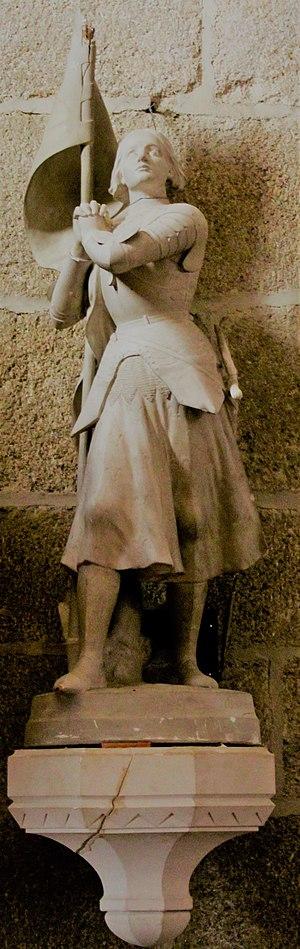
Statue de Jeanne d'Arc dans l'église Saint Genest d'Azat-le-Ris (Haute-Vienne).
L'église Saint-Genest est une église de culte catholique située dans le village d'Azat-le-Ris, dans le département français de la Haute-Vienne en région Nouvelle-Aquitaine. Elle est le dernier édifice religieux subsistant dans le village.